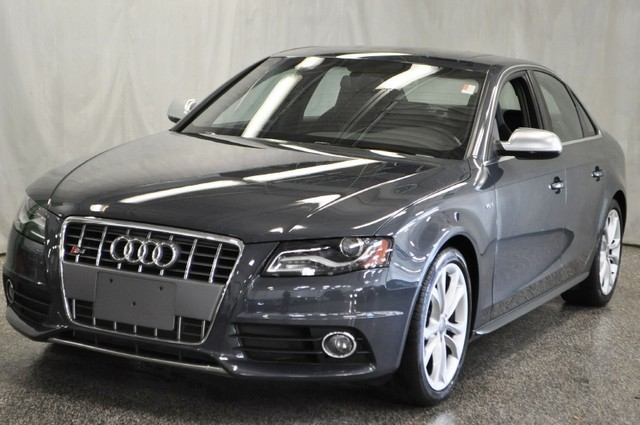
Car model: 2012 Audi S4 Sedan